17th Lancers

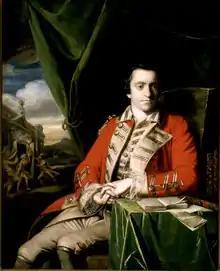
John Hale by Joshua Reynolds

The 17th Lancers (Duke of Cambridge's Own) was a cavalry regiment of the British Army, raised in 1759 and notable for its participation in the Charge of the Light Brigade during the Crimean War. The regiment was amalgamated with the 21st Lancers to form the 17th/21st Lancers in 1922.